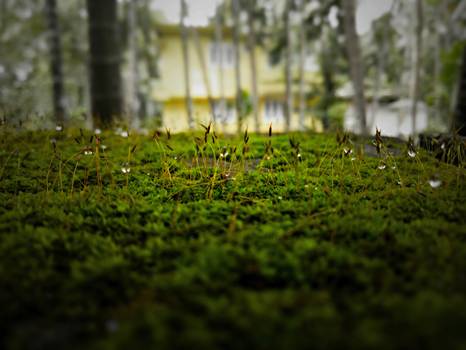
Label: No Watermark